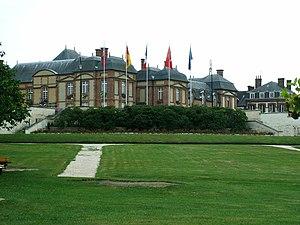
L'Aigle est une commune française, située au nord-ouest de la France, au confluent de la Risle, dans le département de l'Orne, en région Normandie. Peuplée de 8 090 habitants, elle est la quatrième ville de l'Orne, bien qu'elle ne soit pas chef-lieu d'arrondissement.
Cet article dresse une liste par ordre de mandat des maires de L'Aigle.